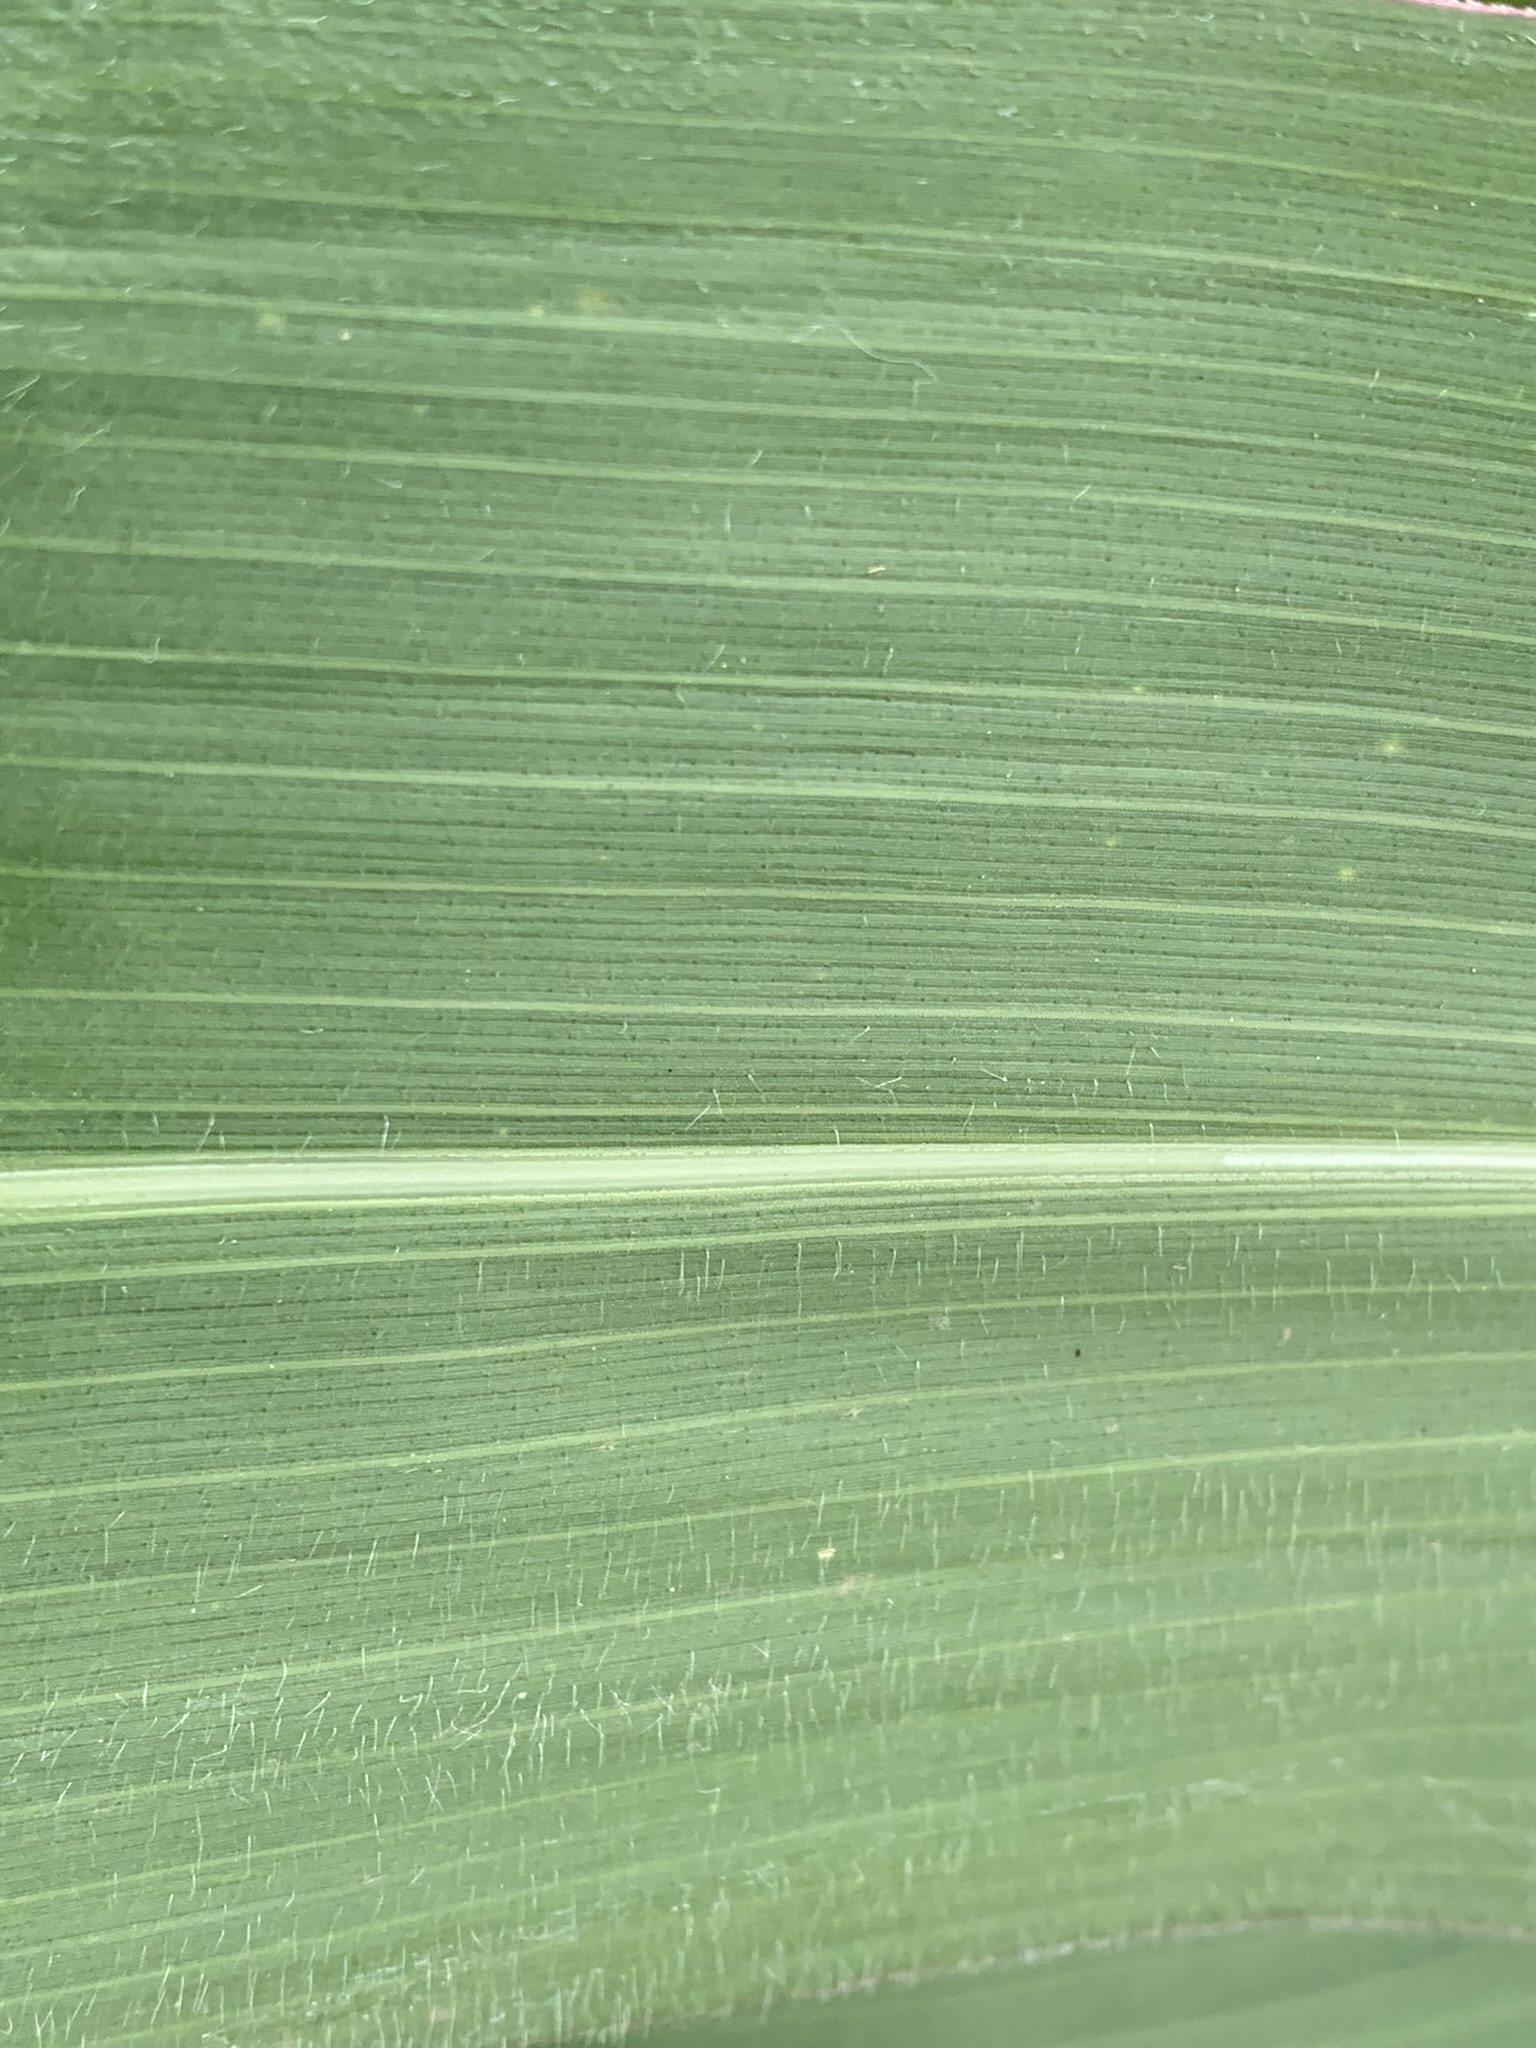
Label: Healthy